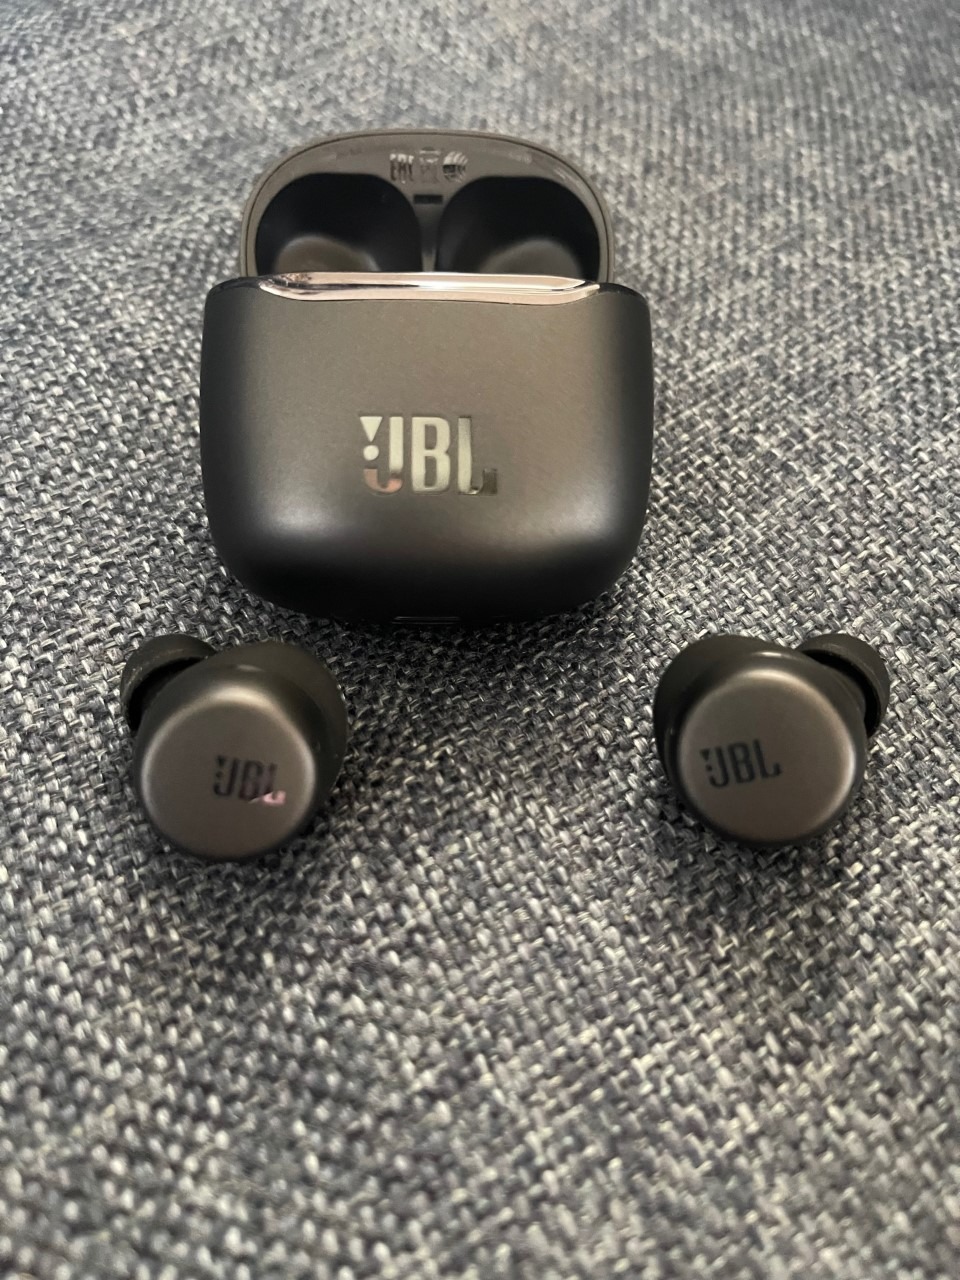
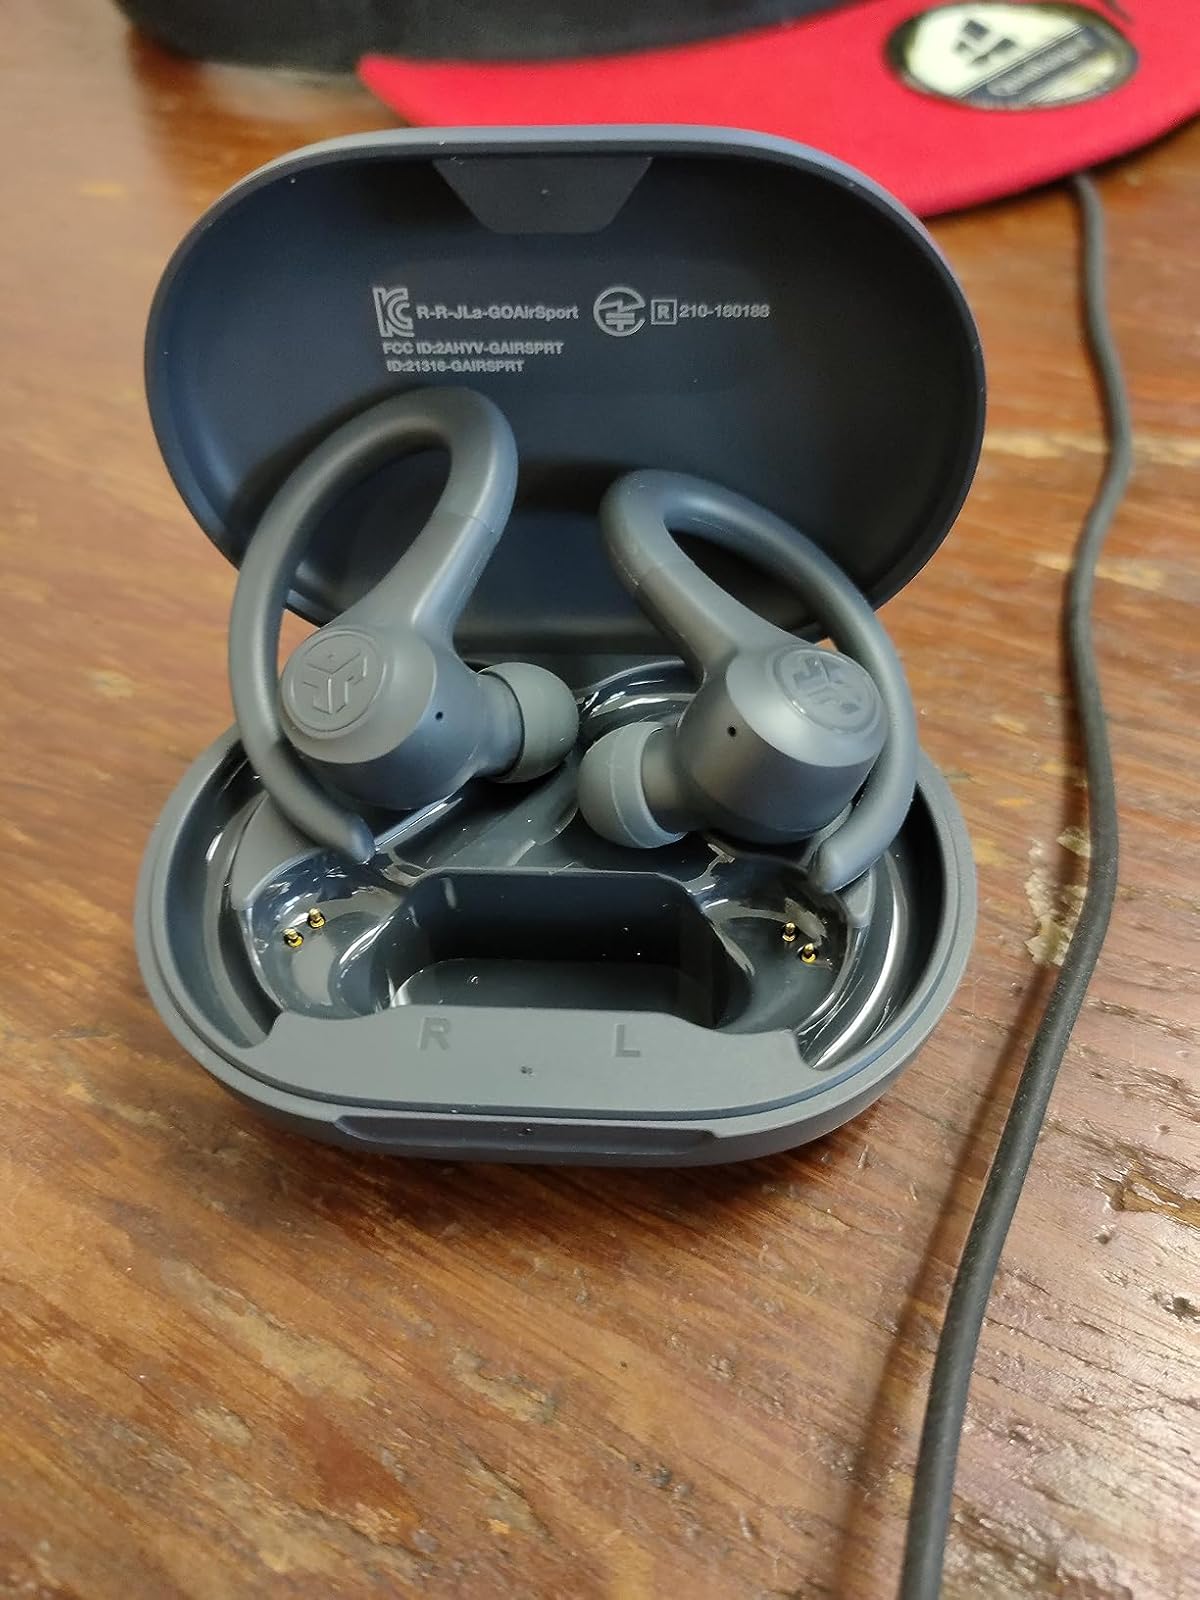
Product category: earbuds
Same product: no